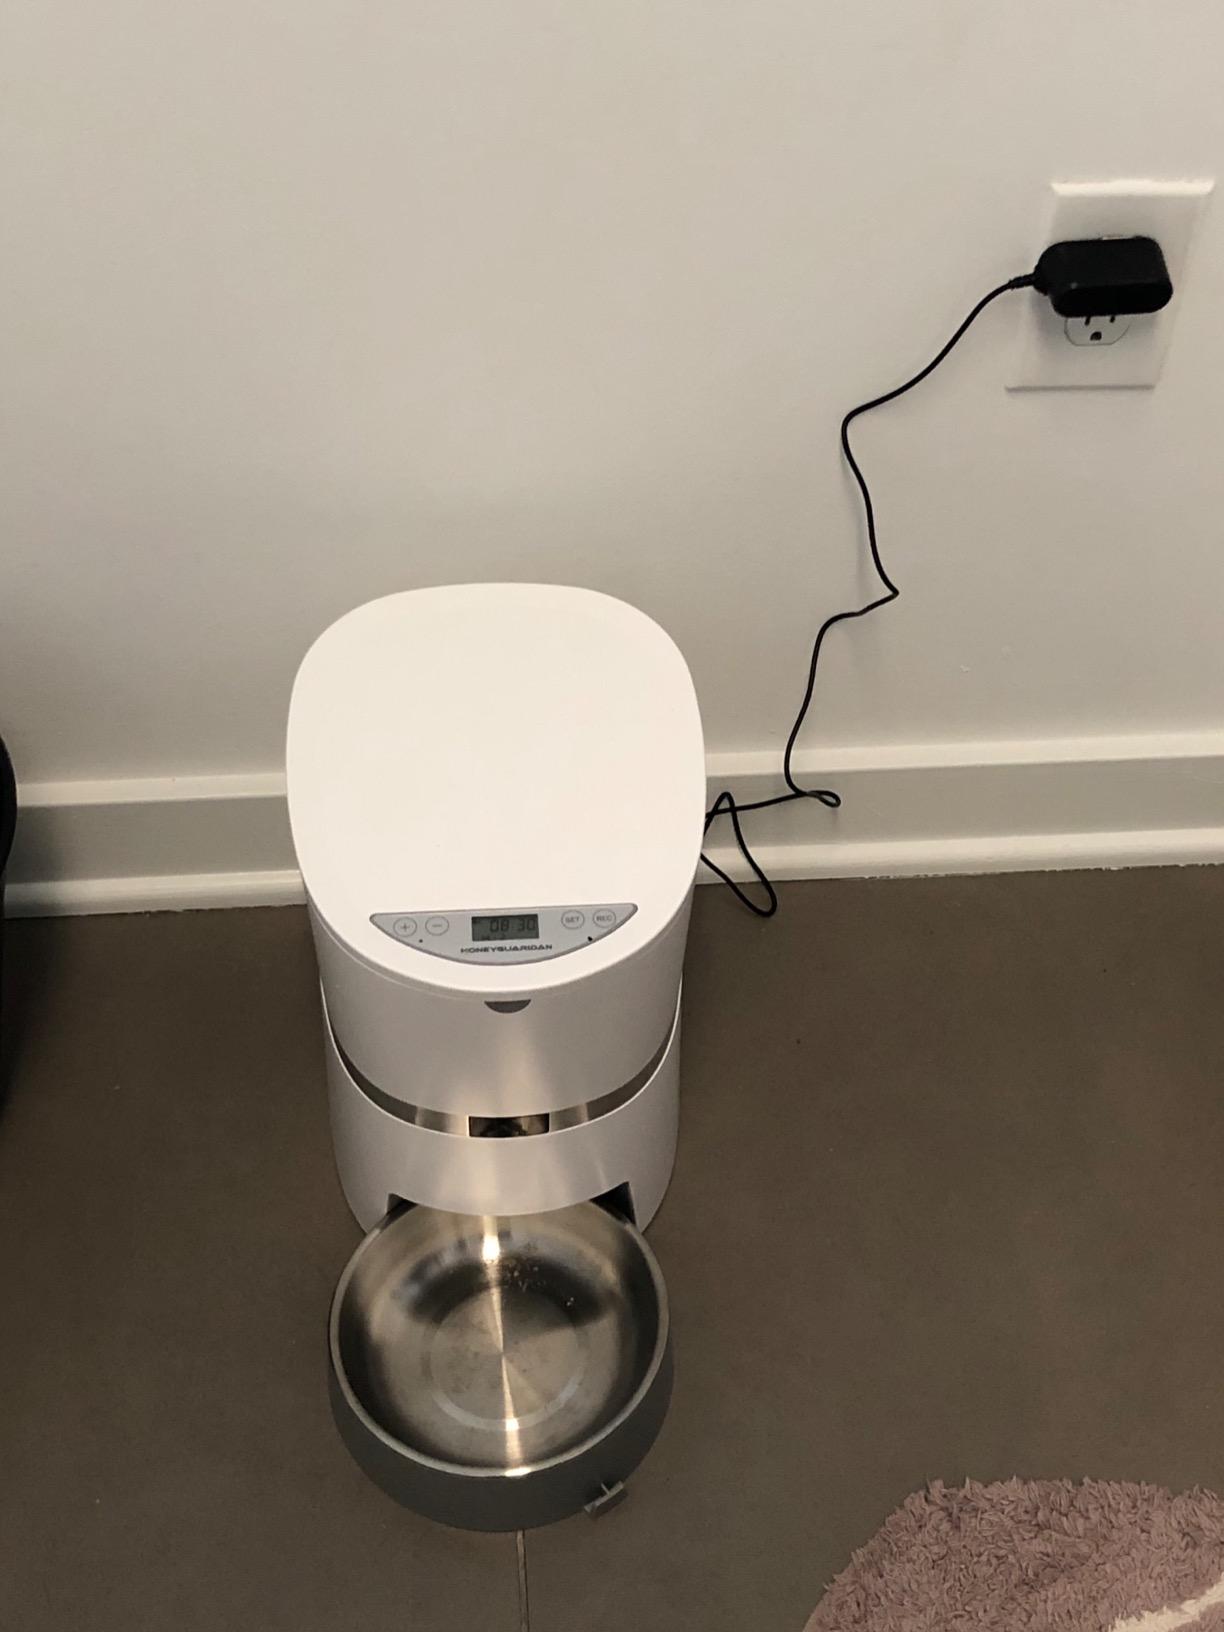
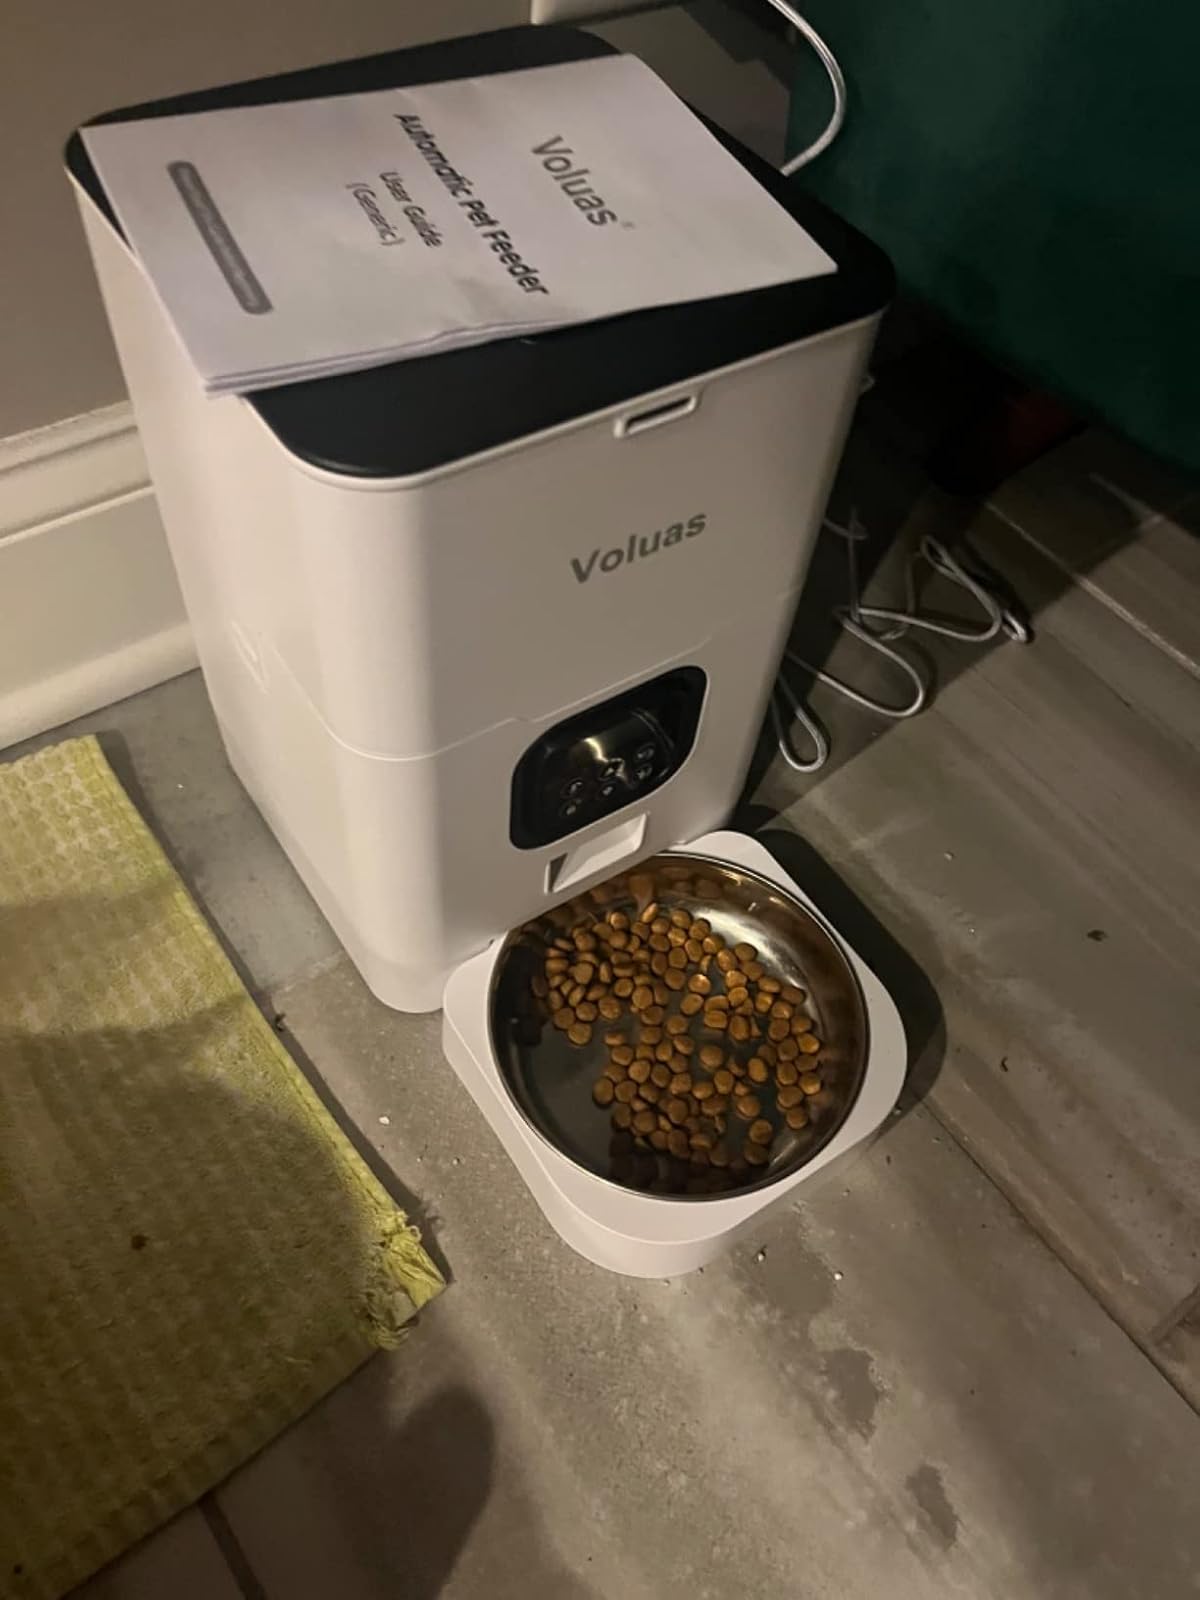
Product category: items_feeder
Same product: no